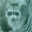
Label: raccoon